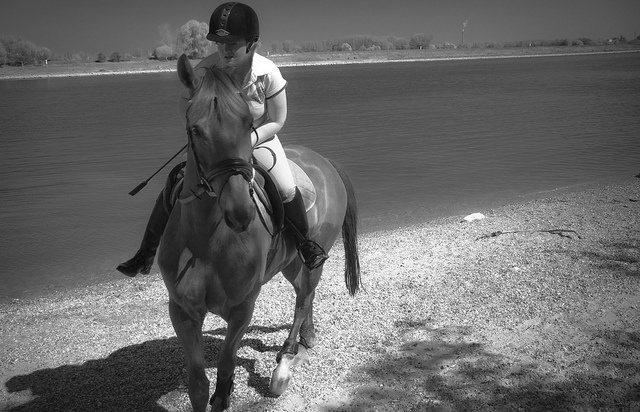
A boy riding a horse on the beach.
The young person is riding the horse along the edge of the water.
A young girl riding a horse next to a stream.
A person riding a horse near a body of water.
A girl riding a horse along a body of water.